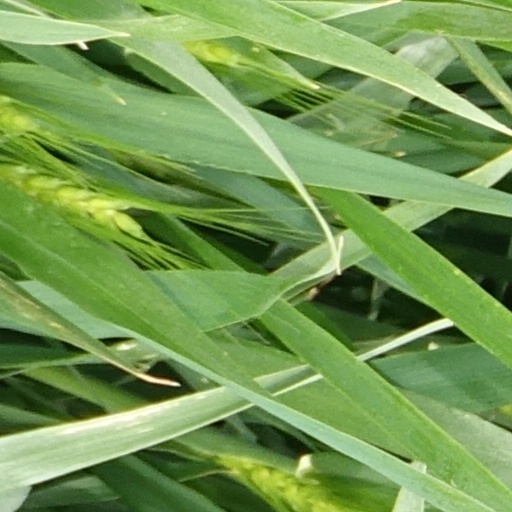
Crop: wheat